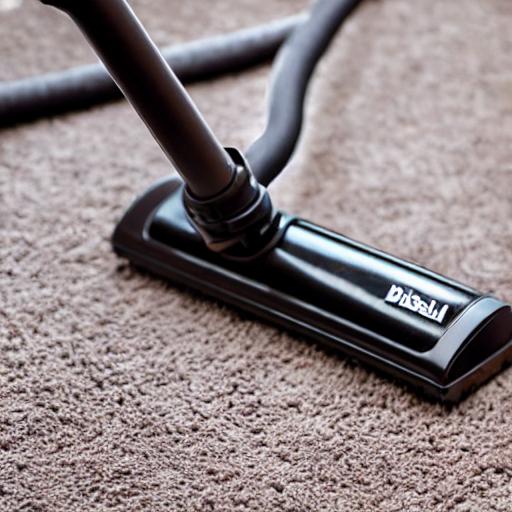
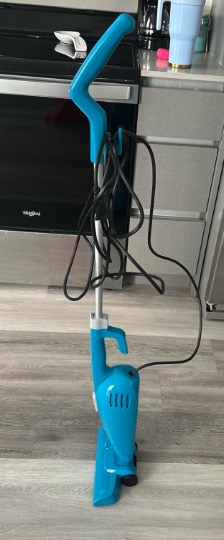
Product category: items_vacuum
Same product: no